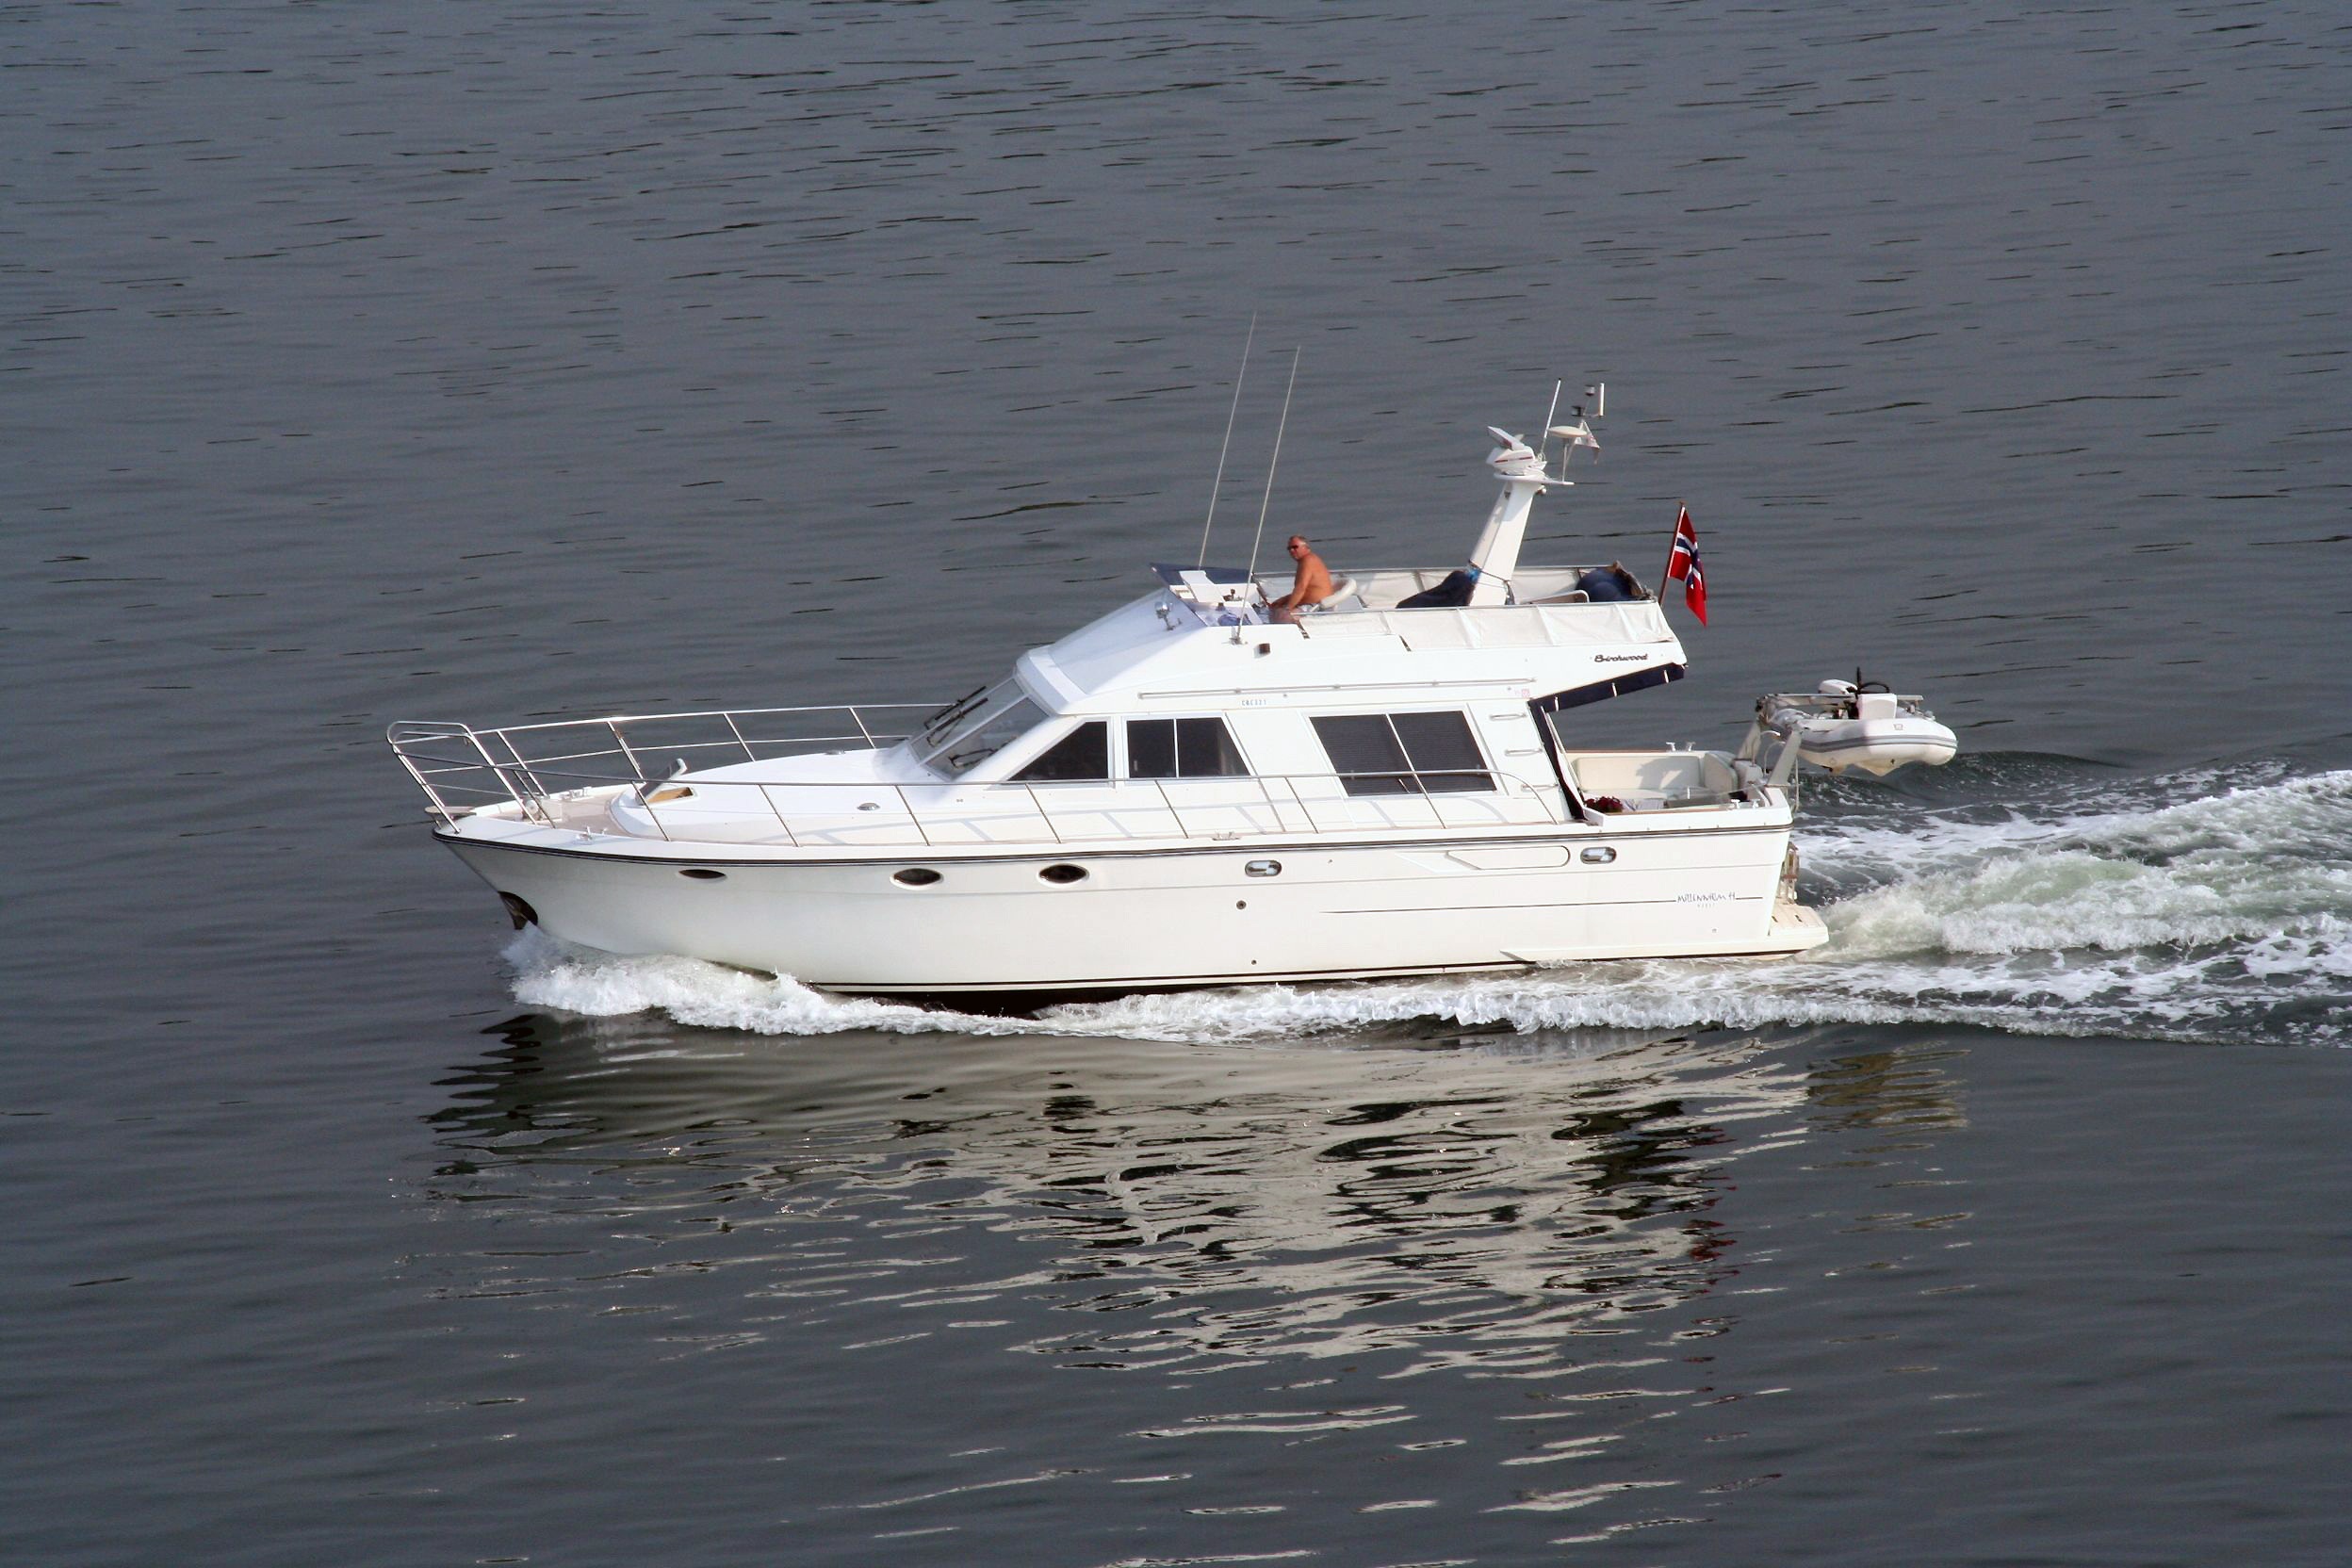
sea, water, boat, ship, summer, vehicle, yacht, tourism, motorboat, boating, watercraft, fishing vessel, passenger ship, luxury yacht, pilot boat, patrol boat